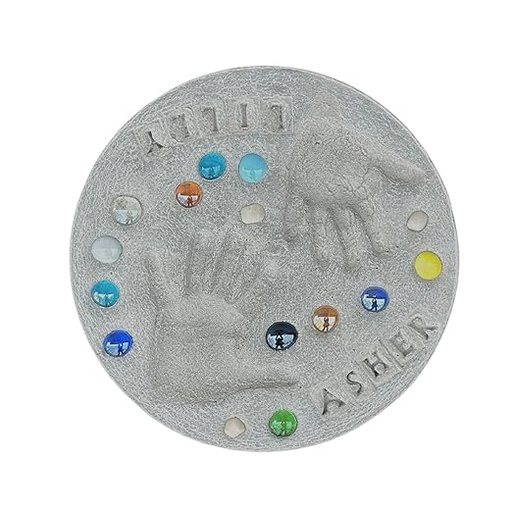
Large DIY Stepping Stone Kit, Handprint Stepping Stone, Mother's Day Gift, Footprint Stepping Stone (12 inch)
About This DIY Kit includes everything you need to make one personalized stepping stone. Simple to make - just add water! Stone Stamps are an add on option. They are double sided, alpha-numeric, plastic, and reusable. The stamps were used on the stepping stones in the photos. Select the “+ Stamps” option when ordering. Great gifts for parents and grandparents! Safe for indoor and outdoor use. Overview Material : Cement, Concrete, Glass Gems, Plastic Brand : Generic Color : Gray Shape : Round Item Diameter : 12 Inches
Brand: Handmade
Category: Home & Garden > Decor > Garden & Stepping Stones > Stepping Stones